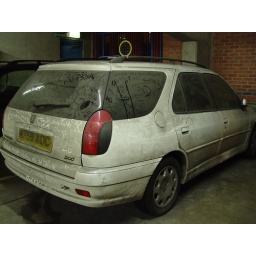
Dusty white car in car park covered in graffiti